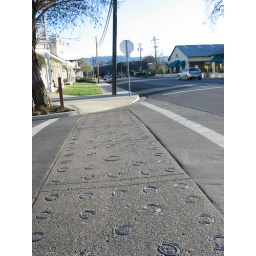
Horse shoes of all shapes and sizes. I believe this was on a street in or near Solvang, Ca